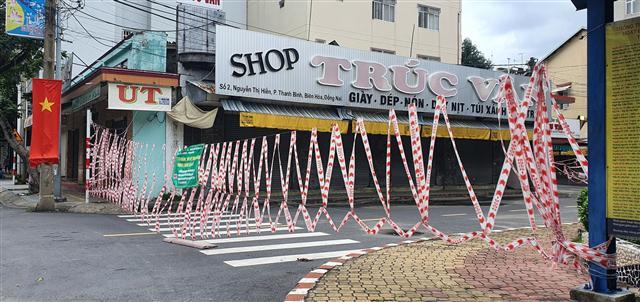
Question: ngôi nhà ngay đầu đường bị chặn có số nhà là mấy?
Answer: ngôi nhà đó có số nhà là 2